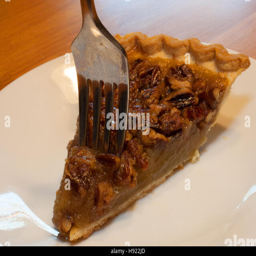
fork plunging into a piece of pecan pie on a white plate